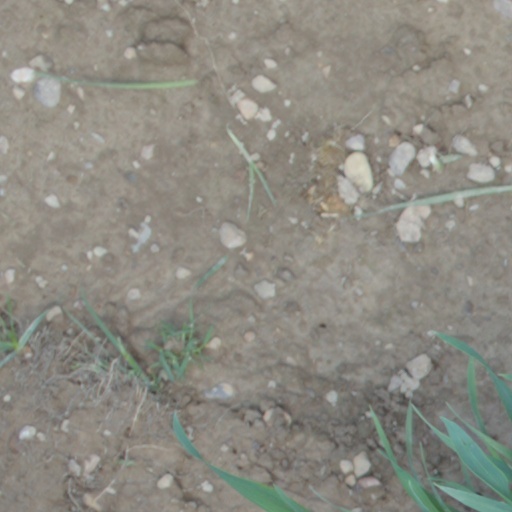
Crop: wheat